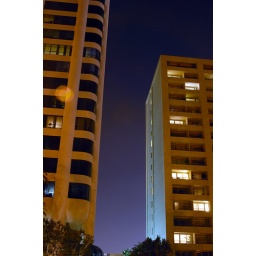
I wanted to capture the piece of blue sky in between the two buildings